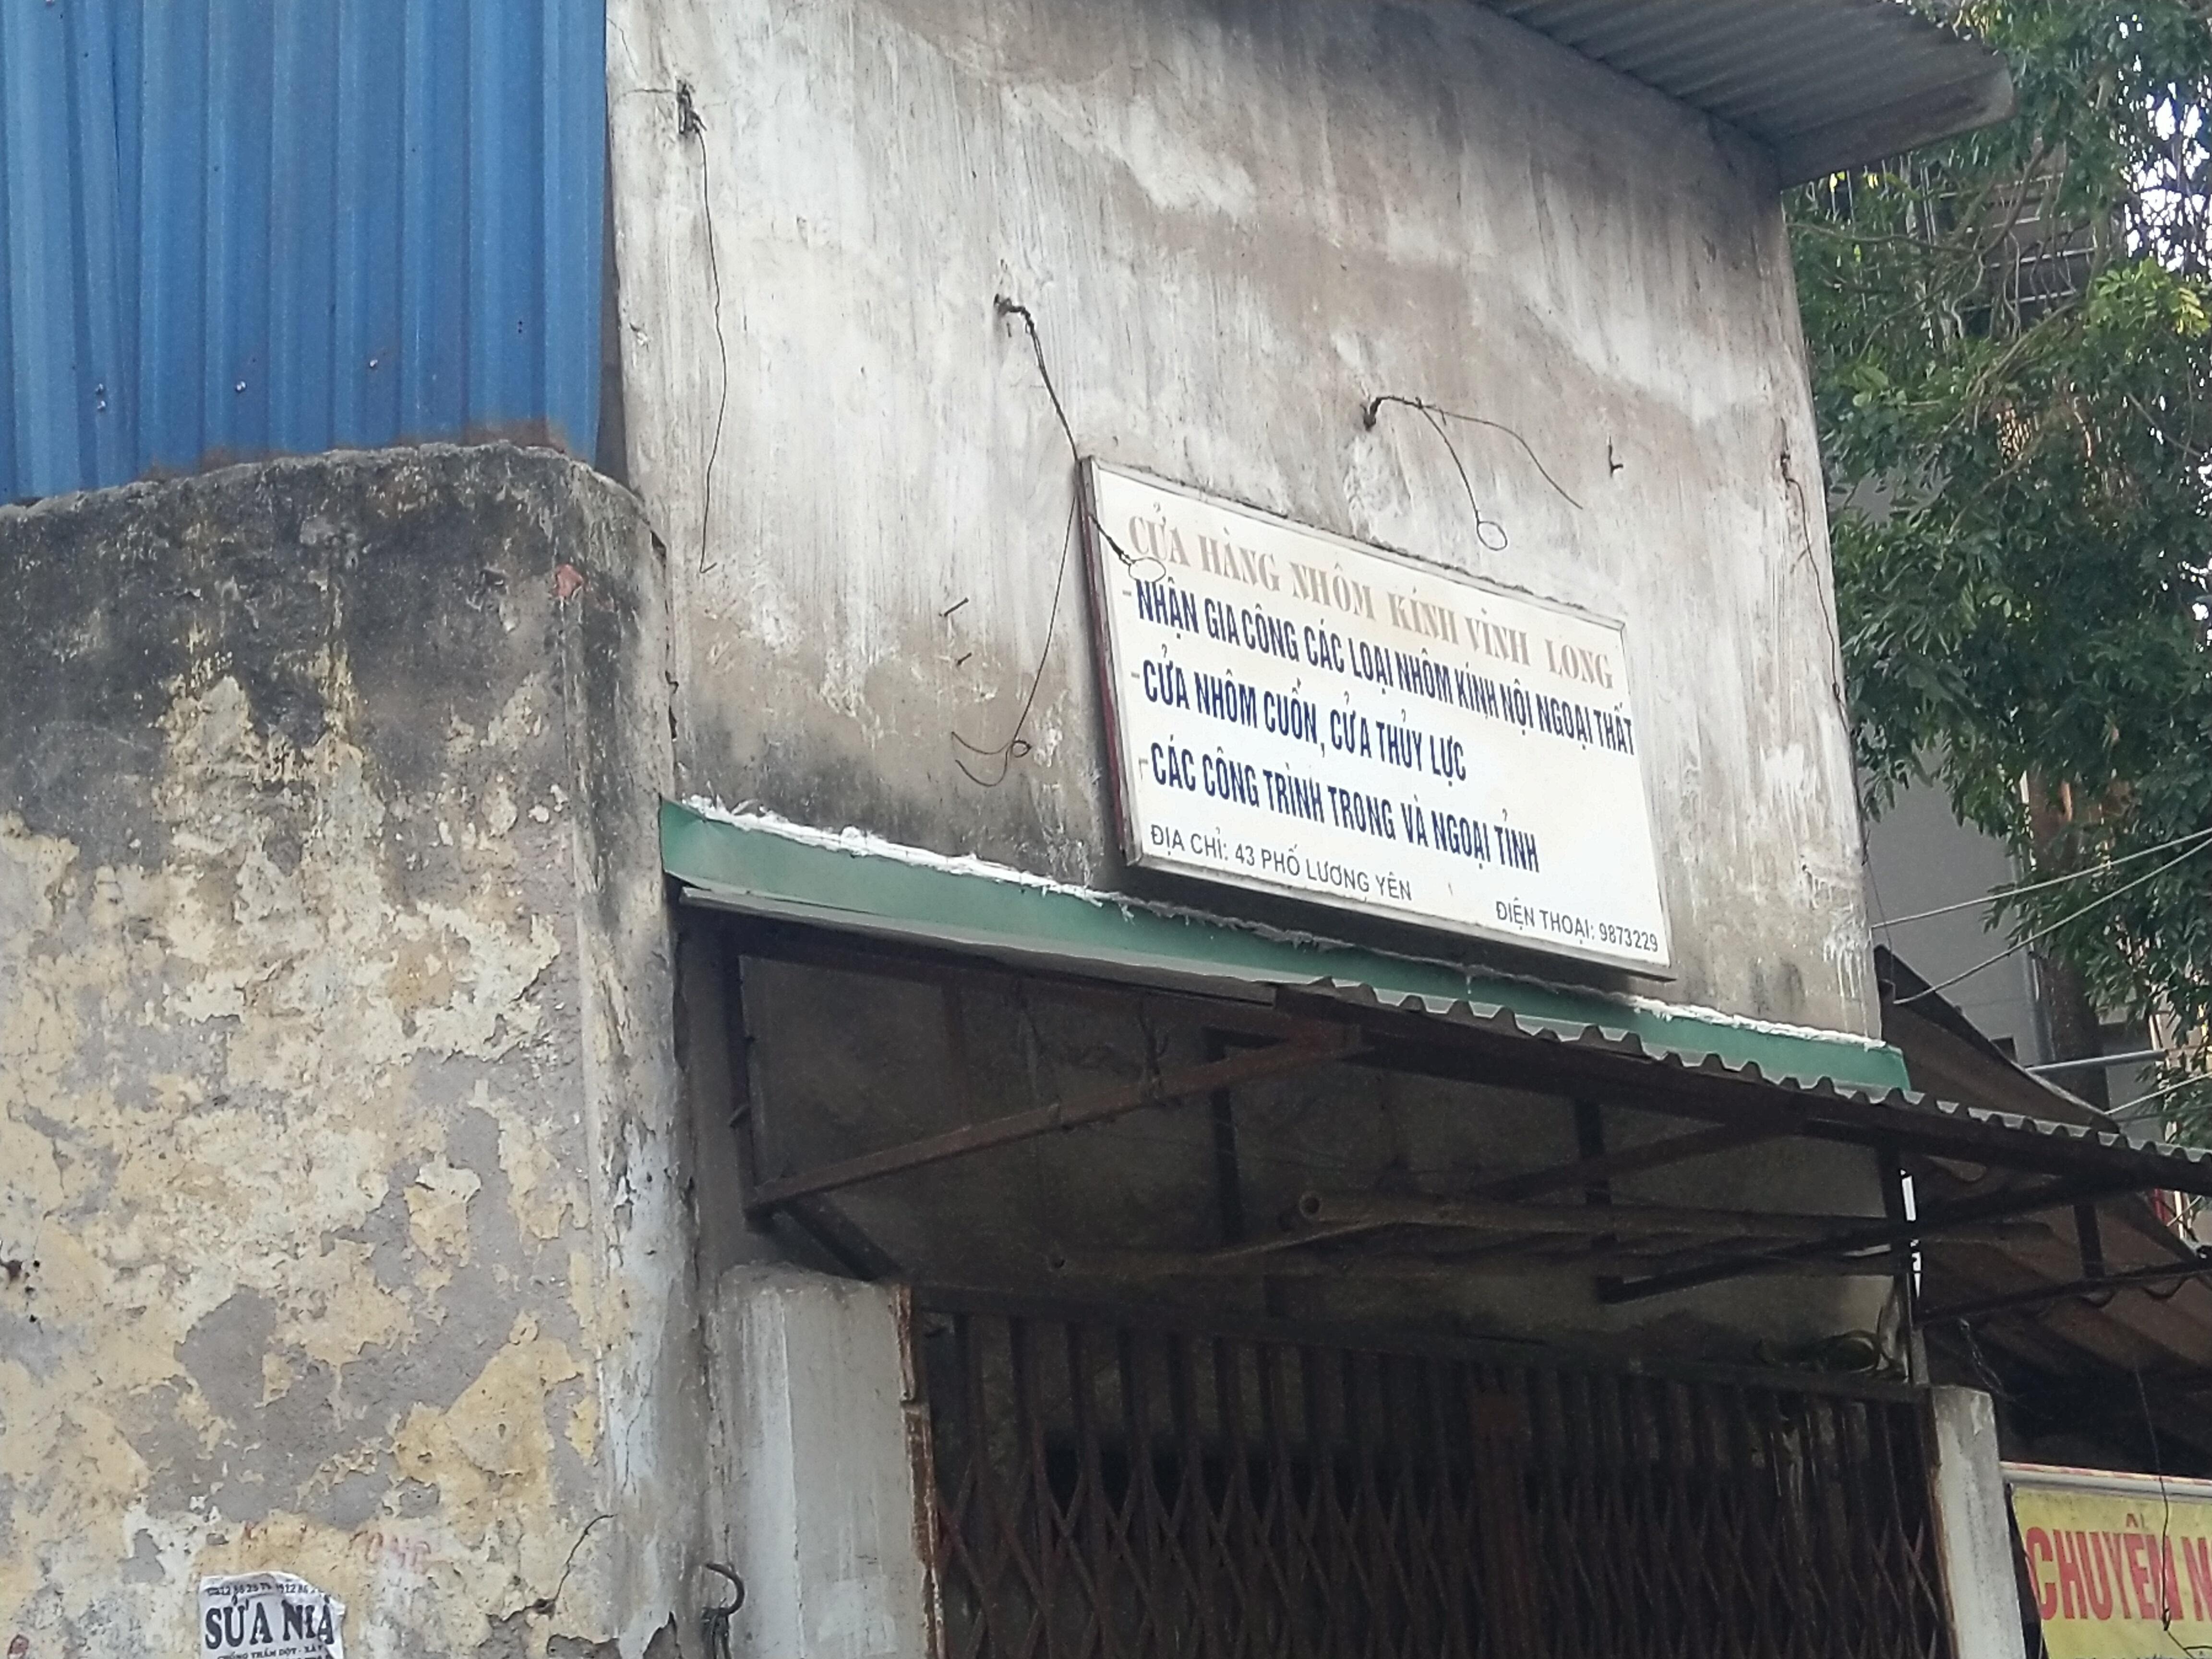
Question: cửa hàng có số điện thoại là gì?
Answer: là 9 873 229